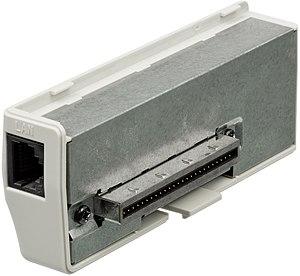
SegaNet était un service en ligne fourni par Sega pour les consoles de jeux vidéo Saturn et Dreamcast. L'équivalent européen est le service Dreamarena.